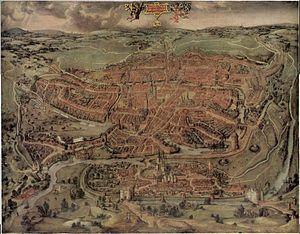
La révolte de Gand est une révolte en 1539 des citoyens de Gand contre le régime de Charles de Habsbourg, roi d'Espagne et empereur romain germanique. La révolte est une réaction aux impôts élevés, que les Flamands jugent ne servir qu'à faire la guerre à l'étranger. L'année suivante, Charles entre dans la ville de Gand avec une armée, et les rebelles se rendent sans combat. Il humilie leurs chefs en les faisant défiler en sous-vêtements avec des nœuds coulants autour du cou. Depuis lors, les citoyens de Gand se surnomment « porteurs de nœud coulant », Stroppendragers.